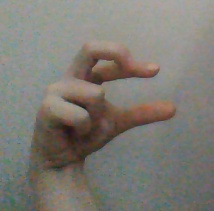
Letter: thal